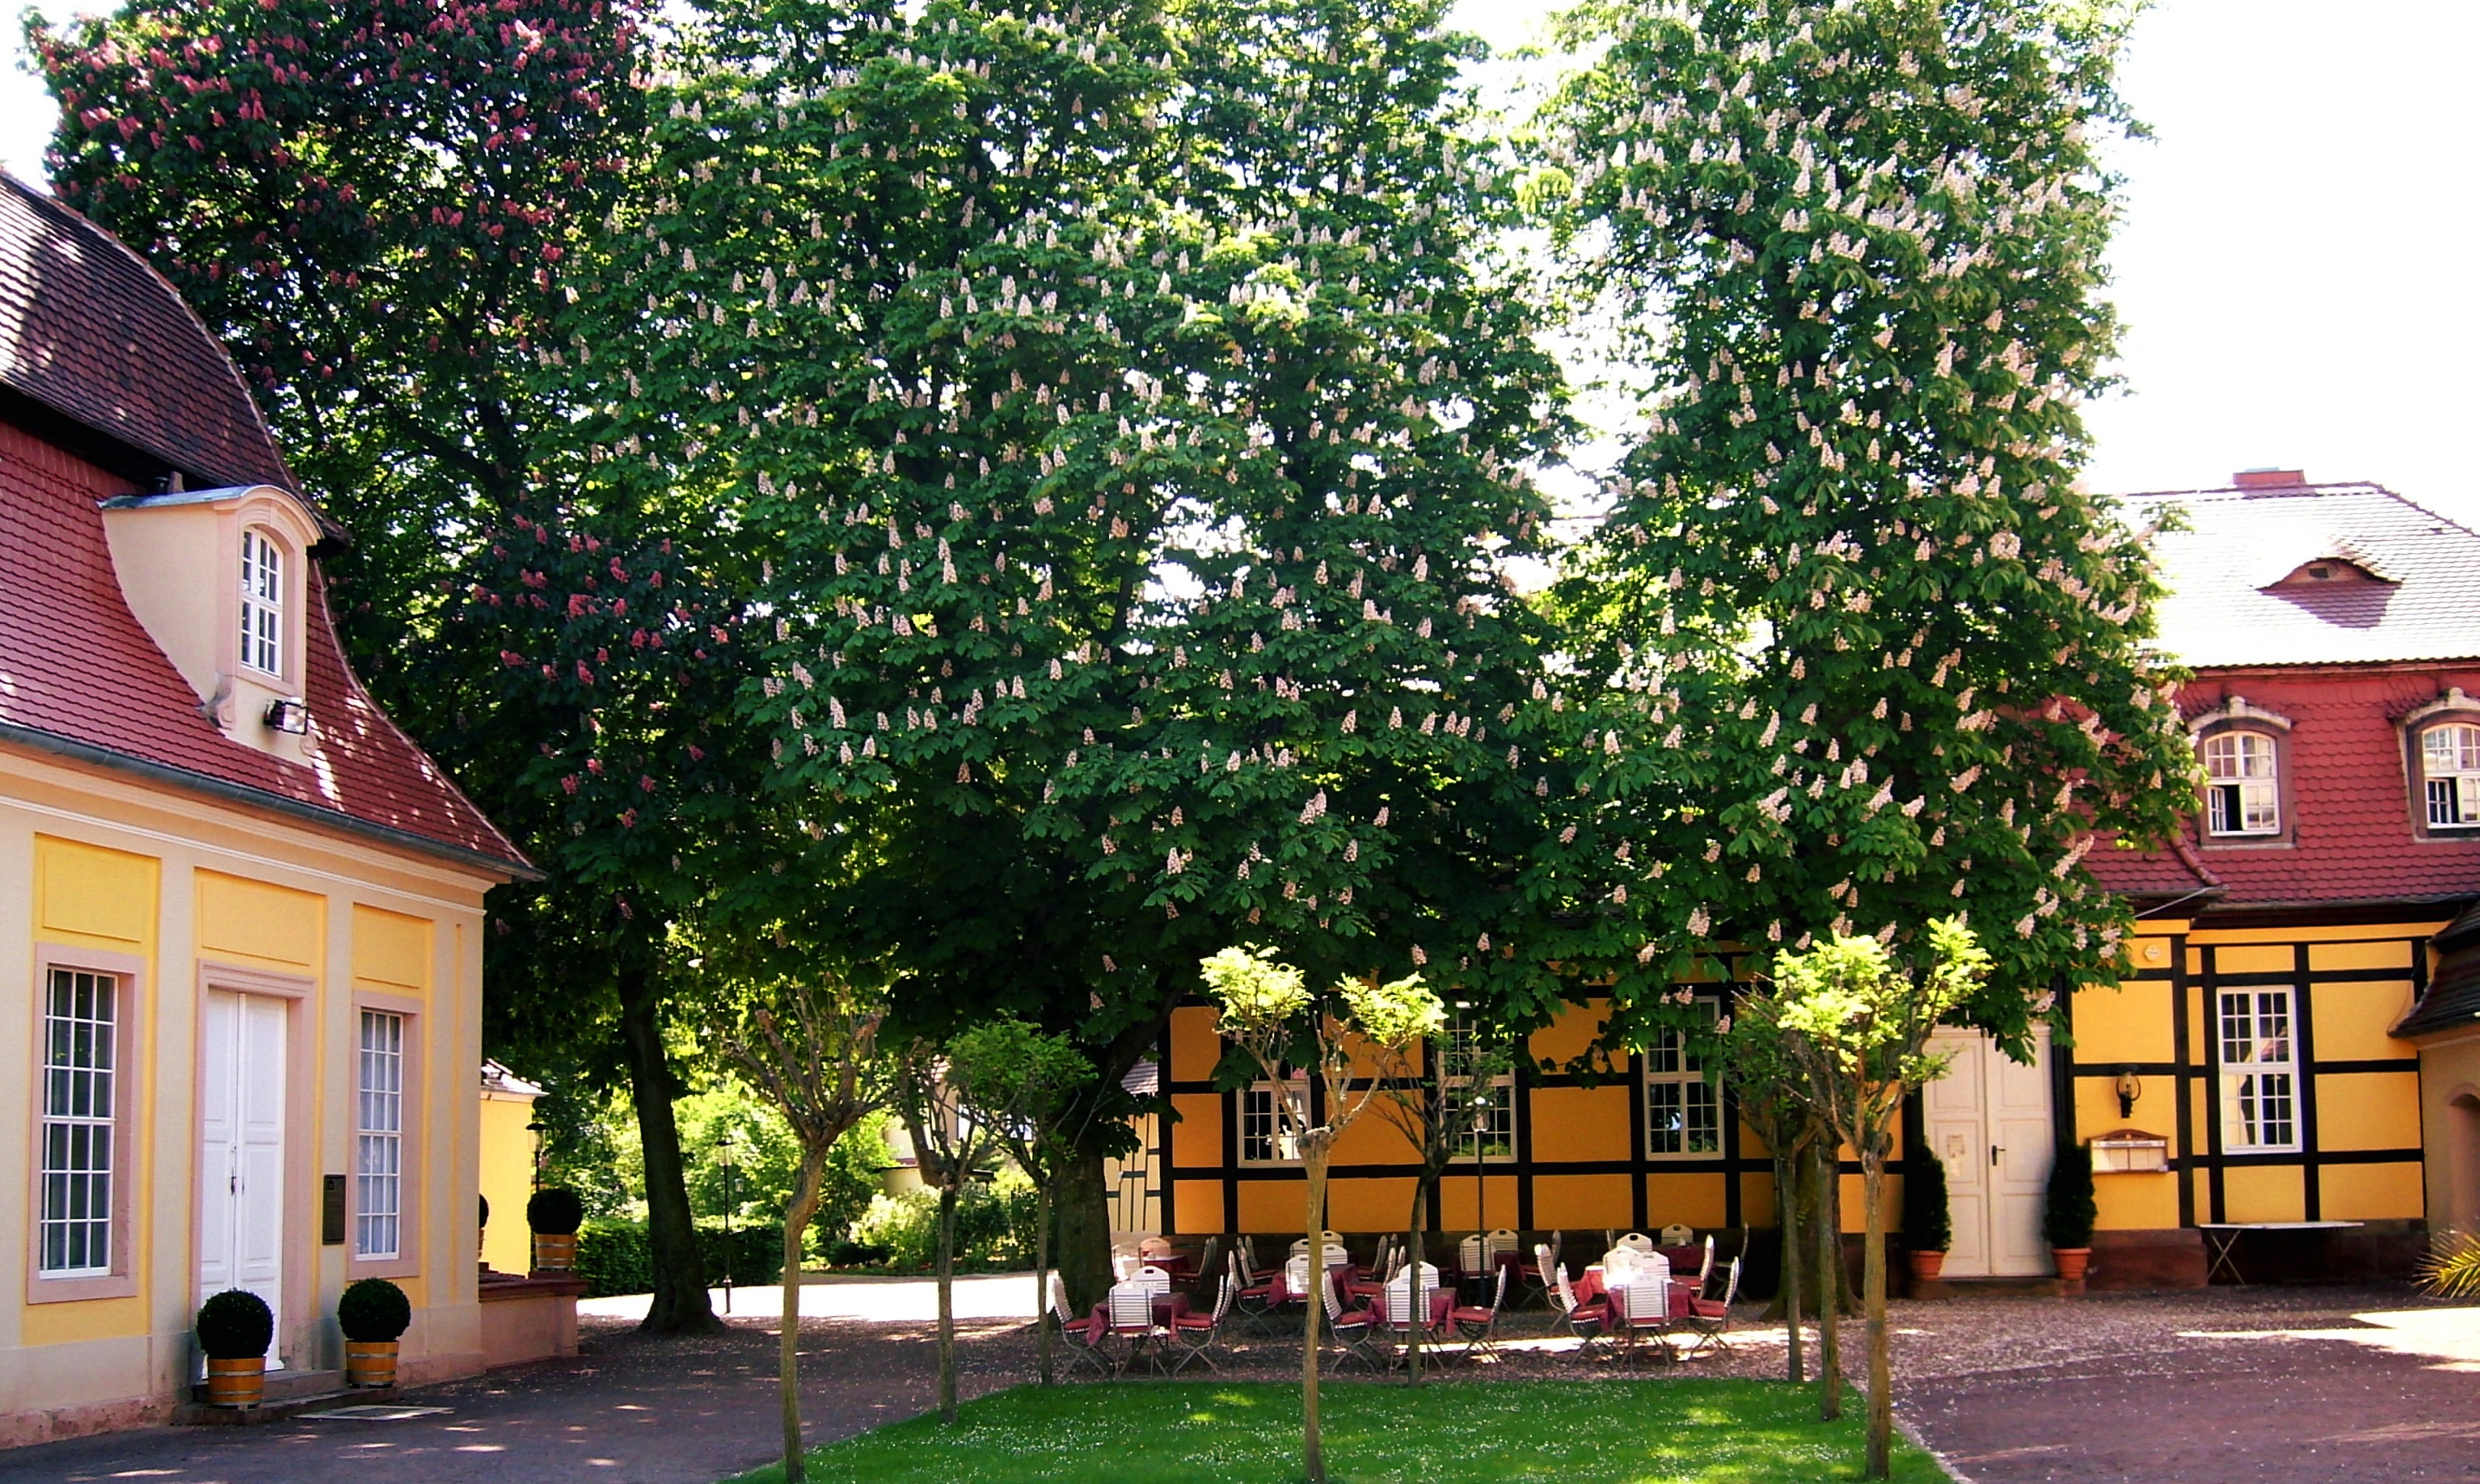
tree, house, flower, town, city, home, plaza, park, facade, public space, courtyard, center, historical, estate, neighbourhood, saxony anhalt, residential area, human settlement, bad lauchst dt, kuranlagen